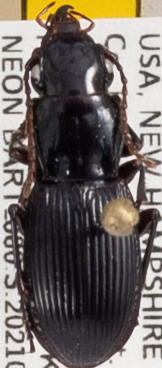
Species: Pterostichus rostratus
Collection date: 2021-06-02
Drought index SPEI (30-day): -1.594
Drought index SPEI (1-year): -1.19
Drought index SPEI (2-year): -0.642